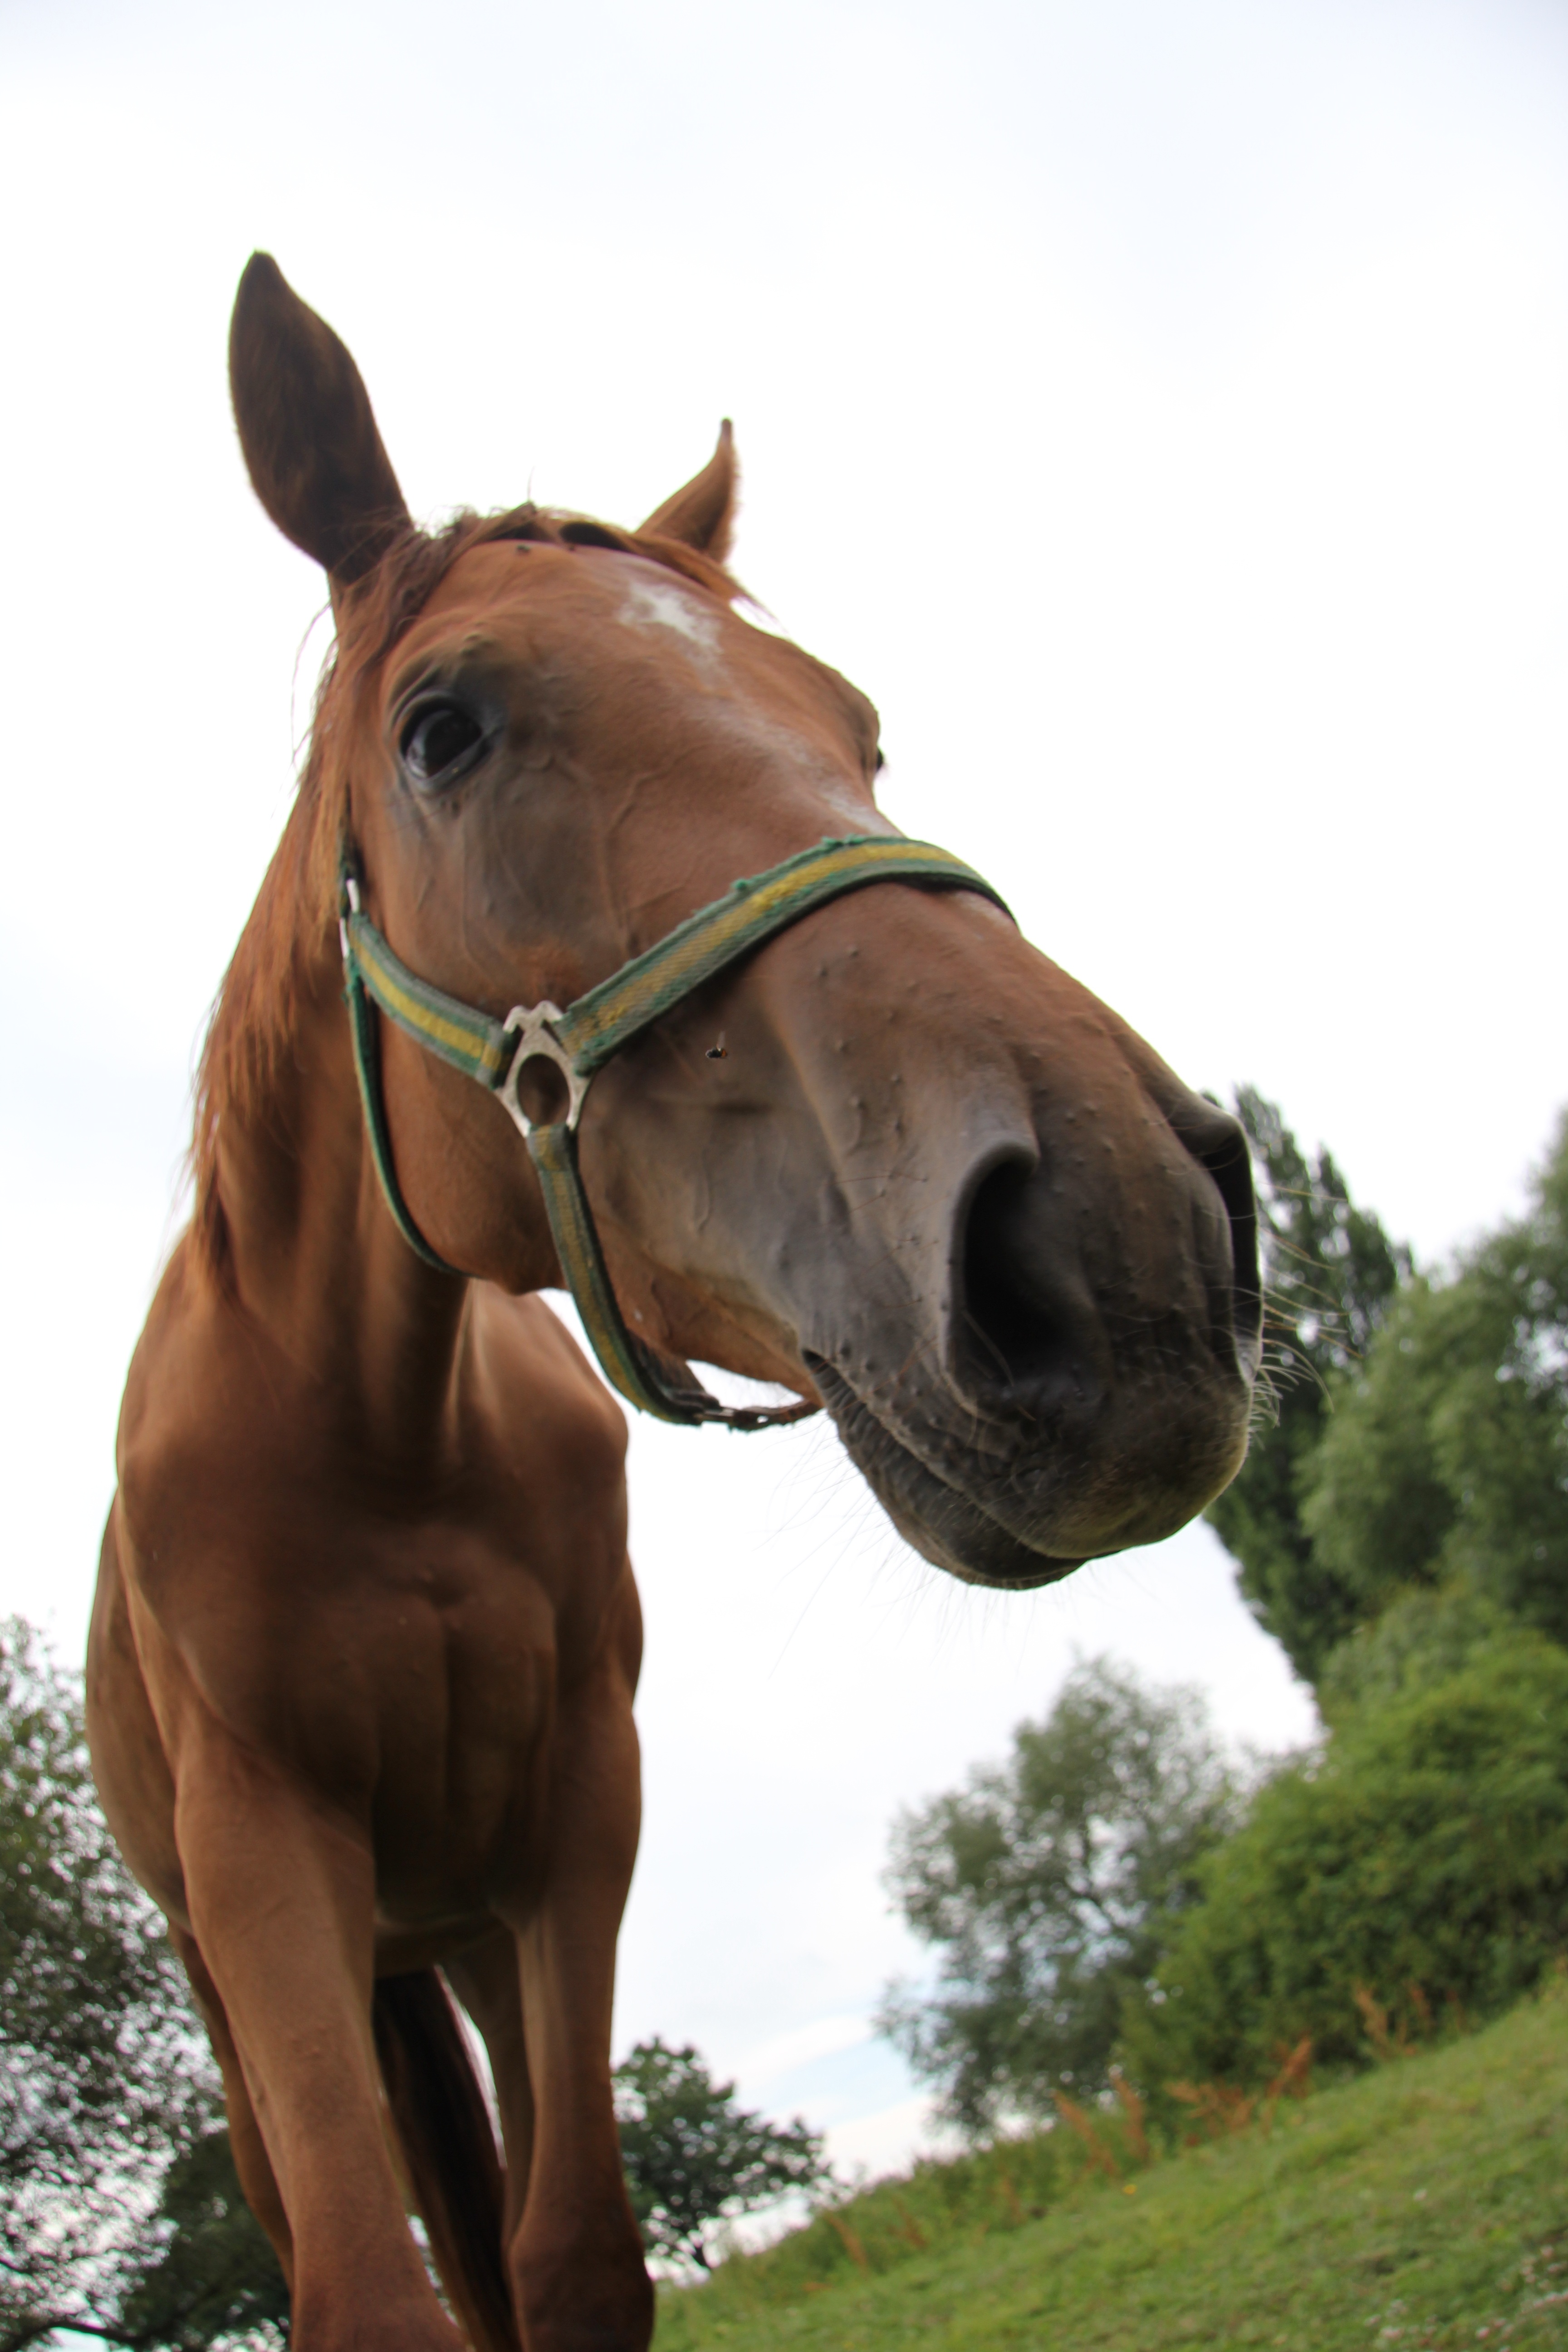
heaven, pasture, horse, bay, rein, mammal, stallion, mane, bridle, head, mare, halter, equestrianism, pack animal, eventing, horse like mammal, mustang horse, horse tack, english riding